Otto Soltau

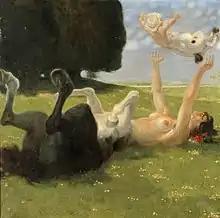
"The Centaur Playing With Her Child"

Otto Soltau (27 March 1885 in Rendsburg – 27 May 1915) was a German painter who grew up in Arnis. Like August Macke, he was one of the young German artists who died in the First World War.